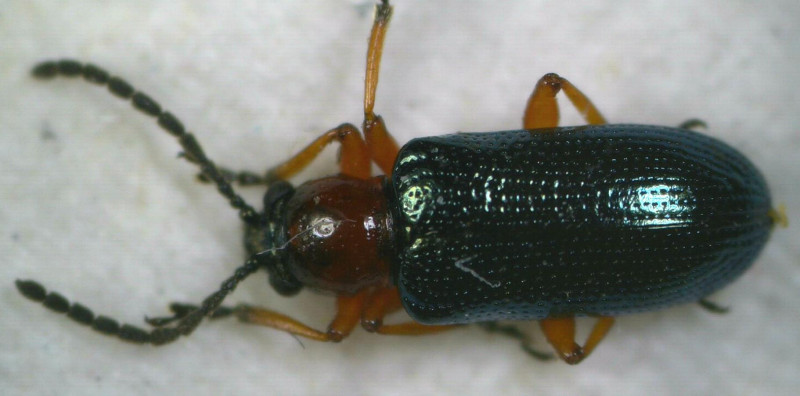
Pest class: cereal_leaf_beetle